Hilliard Brooke Bell

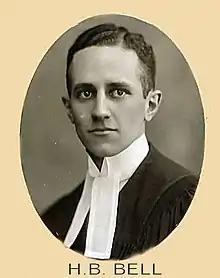
Graduation photo from Osgoode Hall Law School

Captain Hilliard Brooke Bell (9 March 1897 – 16 September 1960) was a Canadian First World War flying ace credited with ten aerial victories while serving in the British Royal Flying Corps and Royal Air Force.